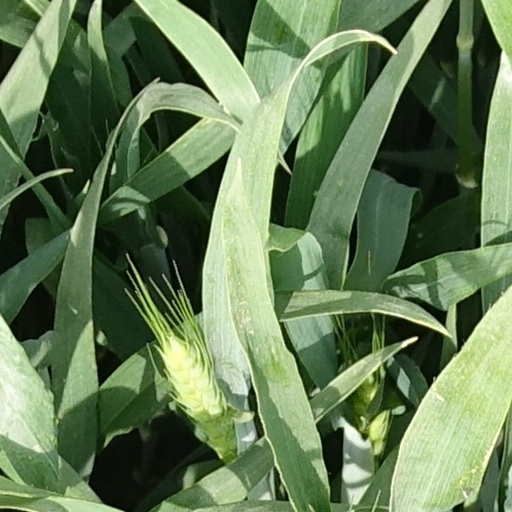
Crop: wheat